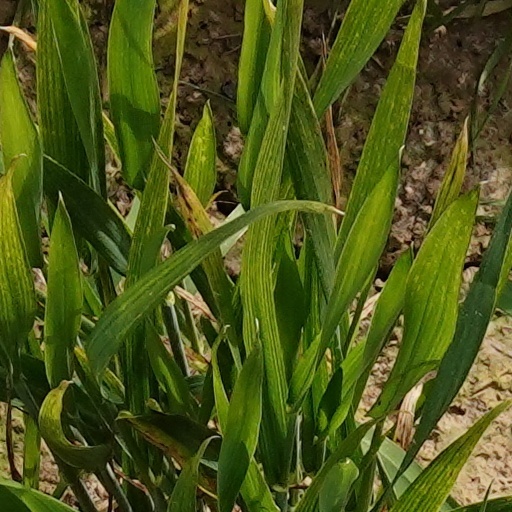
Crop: wheat